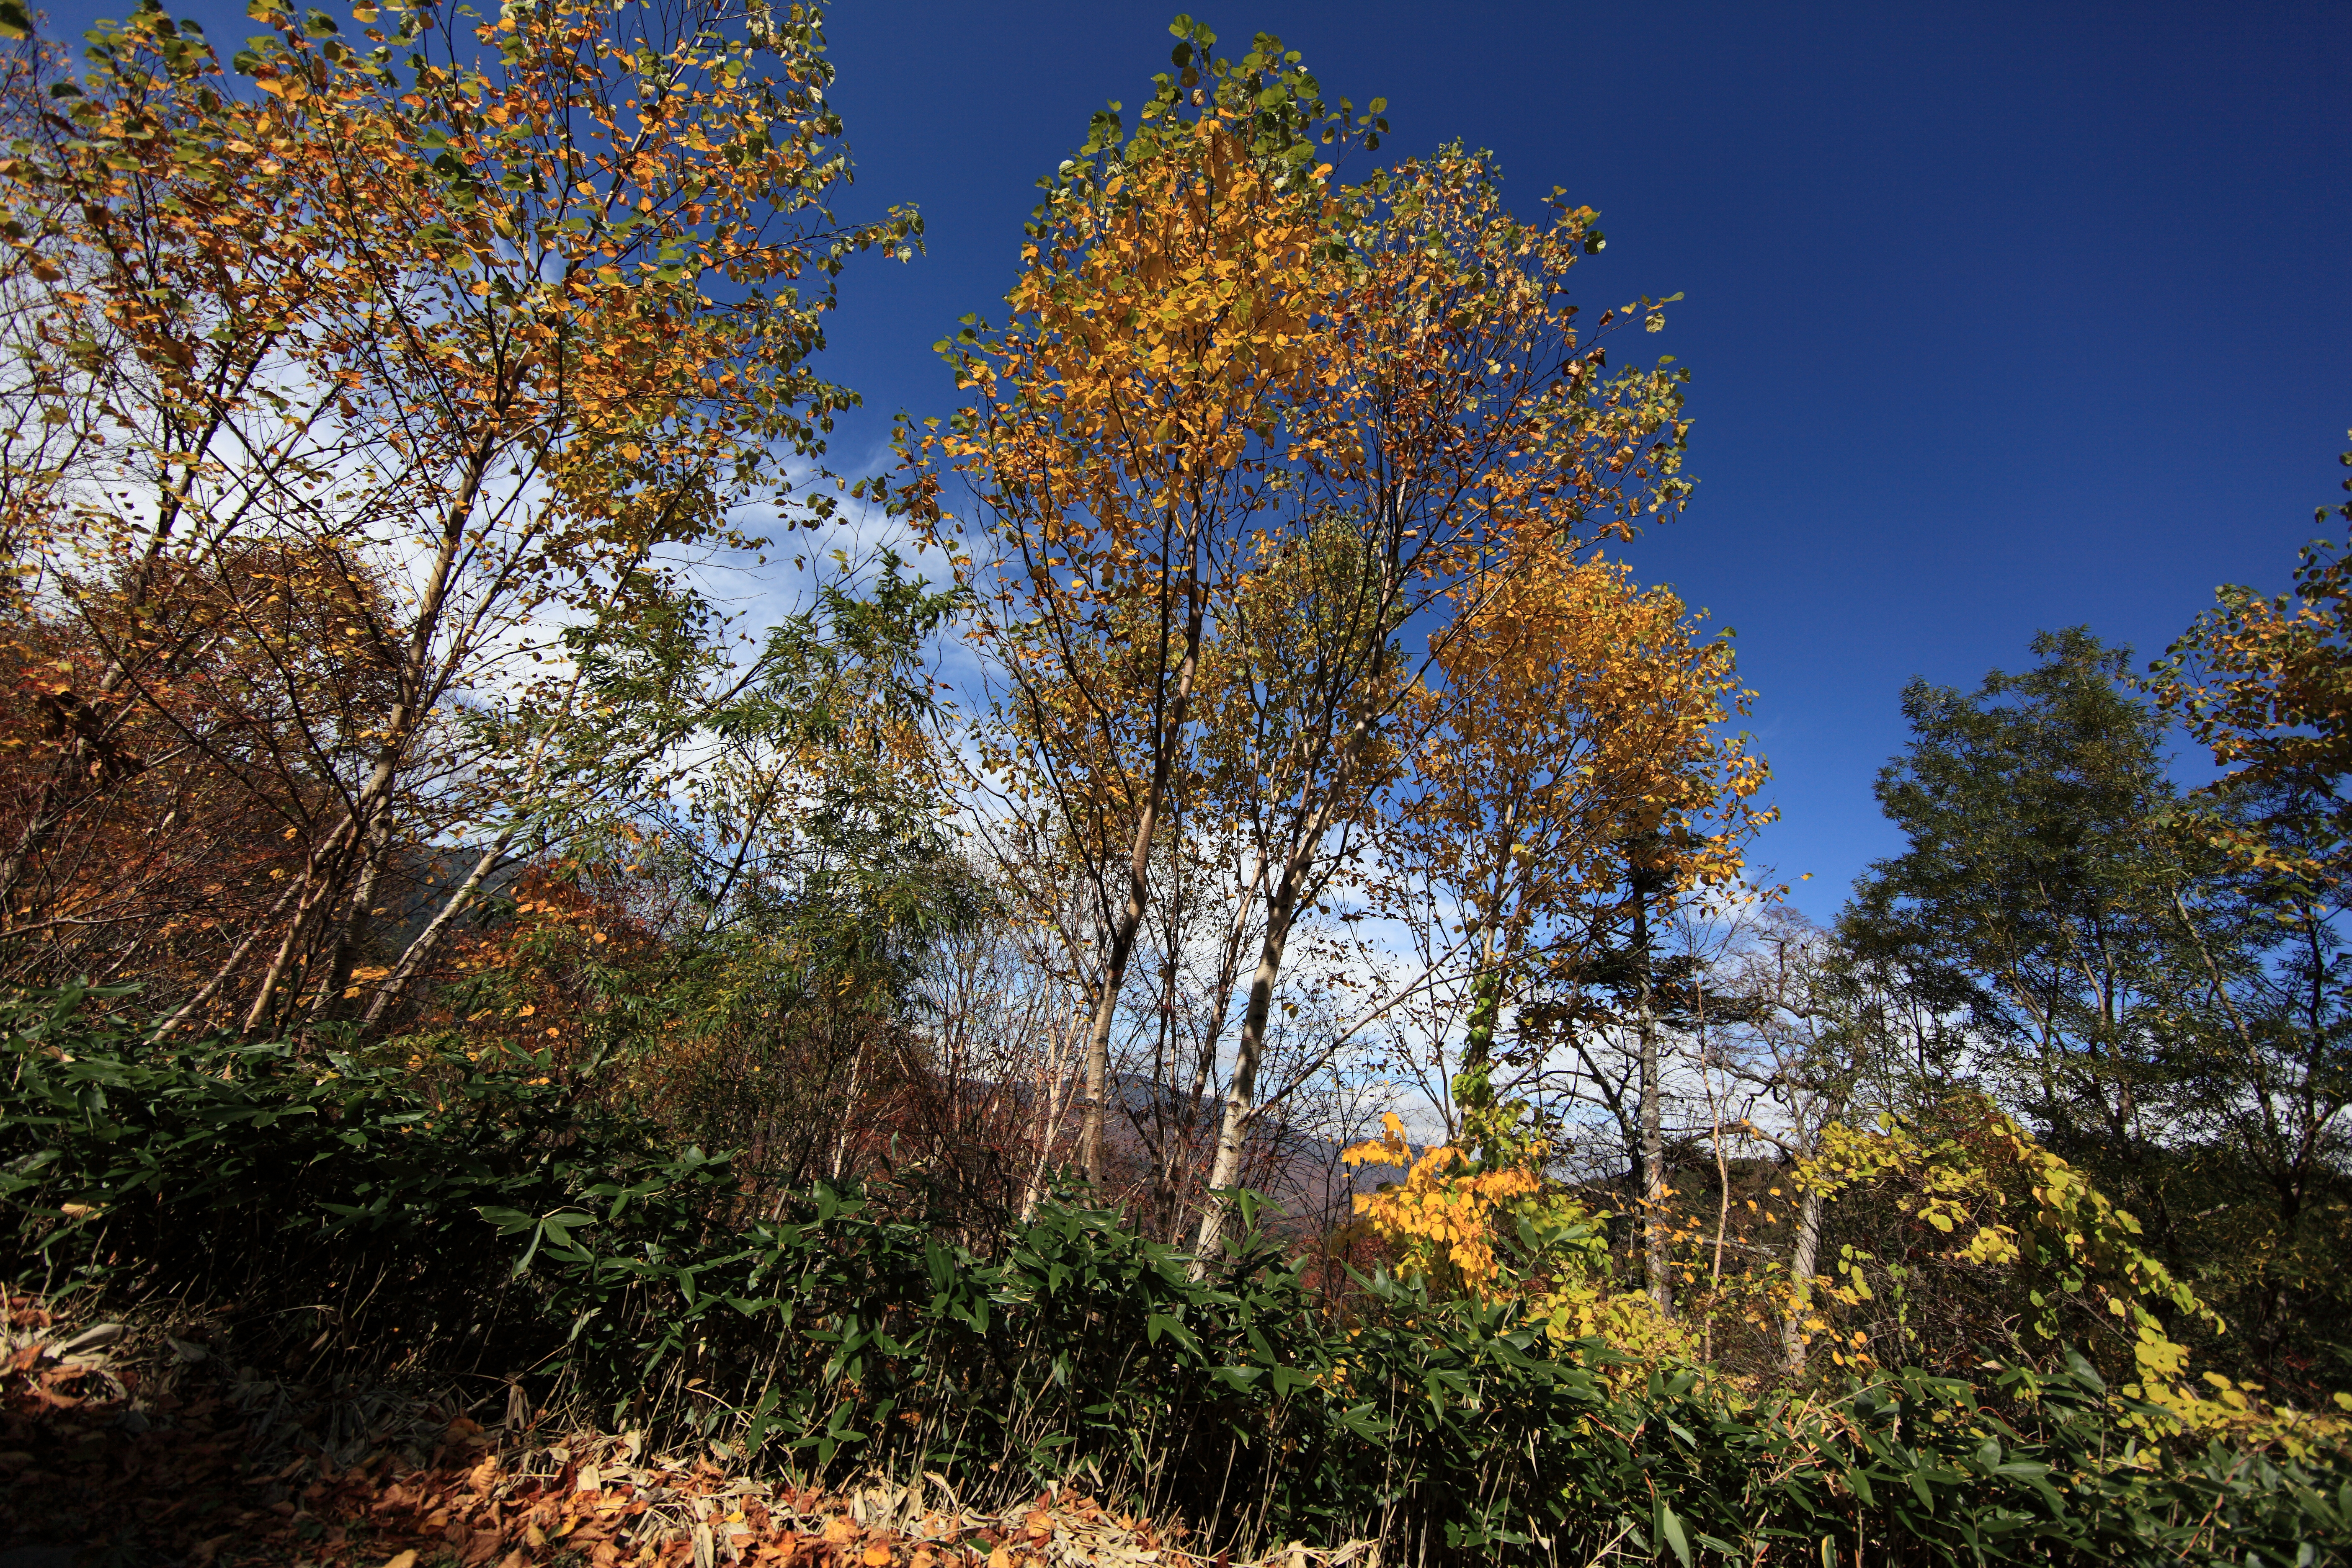
landscape, tree, nature, forest, grass, wilderness, branch, plant, meadow, sunlight, morning, leaf, flower, high, autumn, flora, season, deciduous, 5d, hires, woodland, habitat, markii, ecosystem, hi, res, resolution, canonef14mmf28liiusm, fukushima, oze, hinoemata, ozenationalpark, autumnalleaves, rural area, biome, natural environment, woody plant